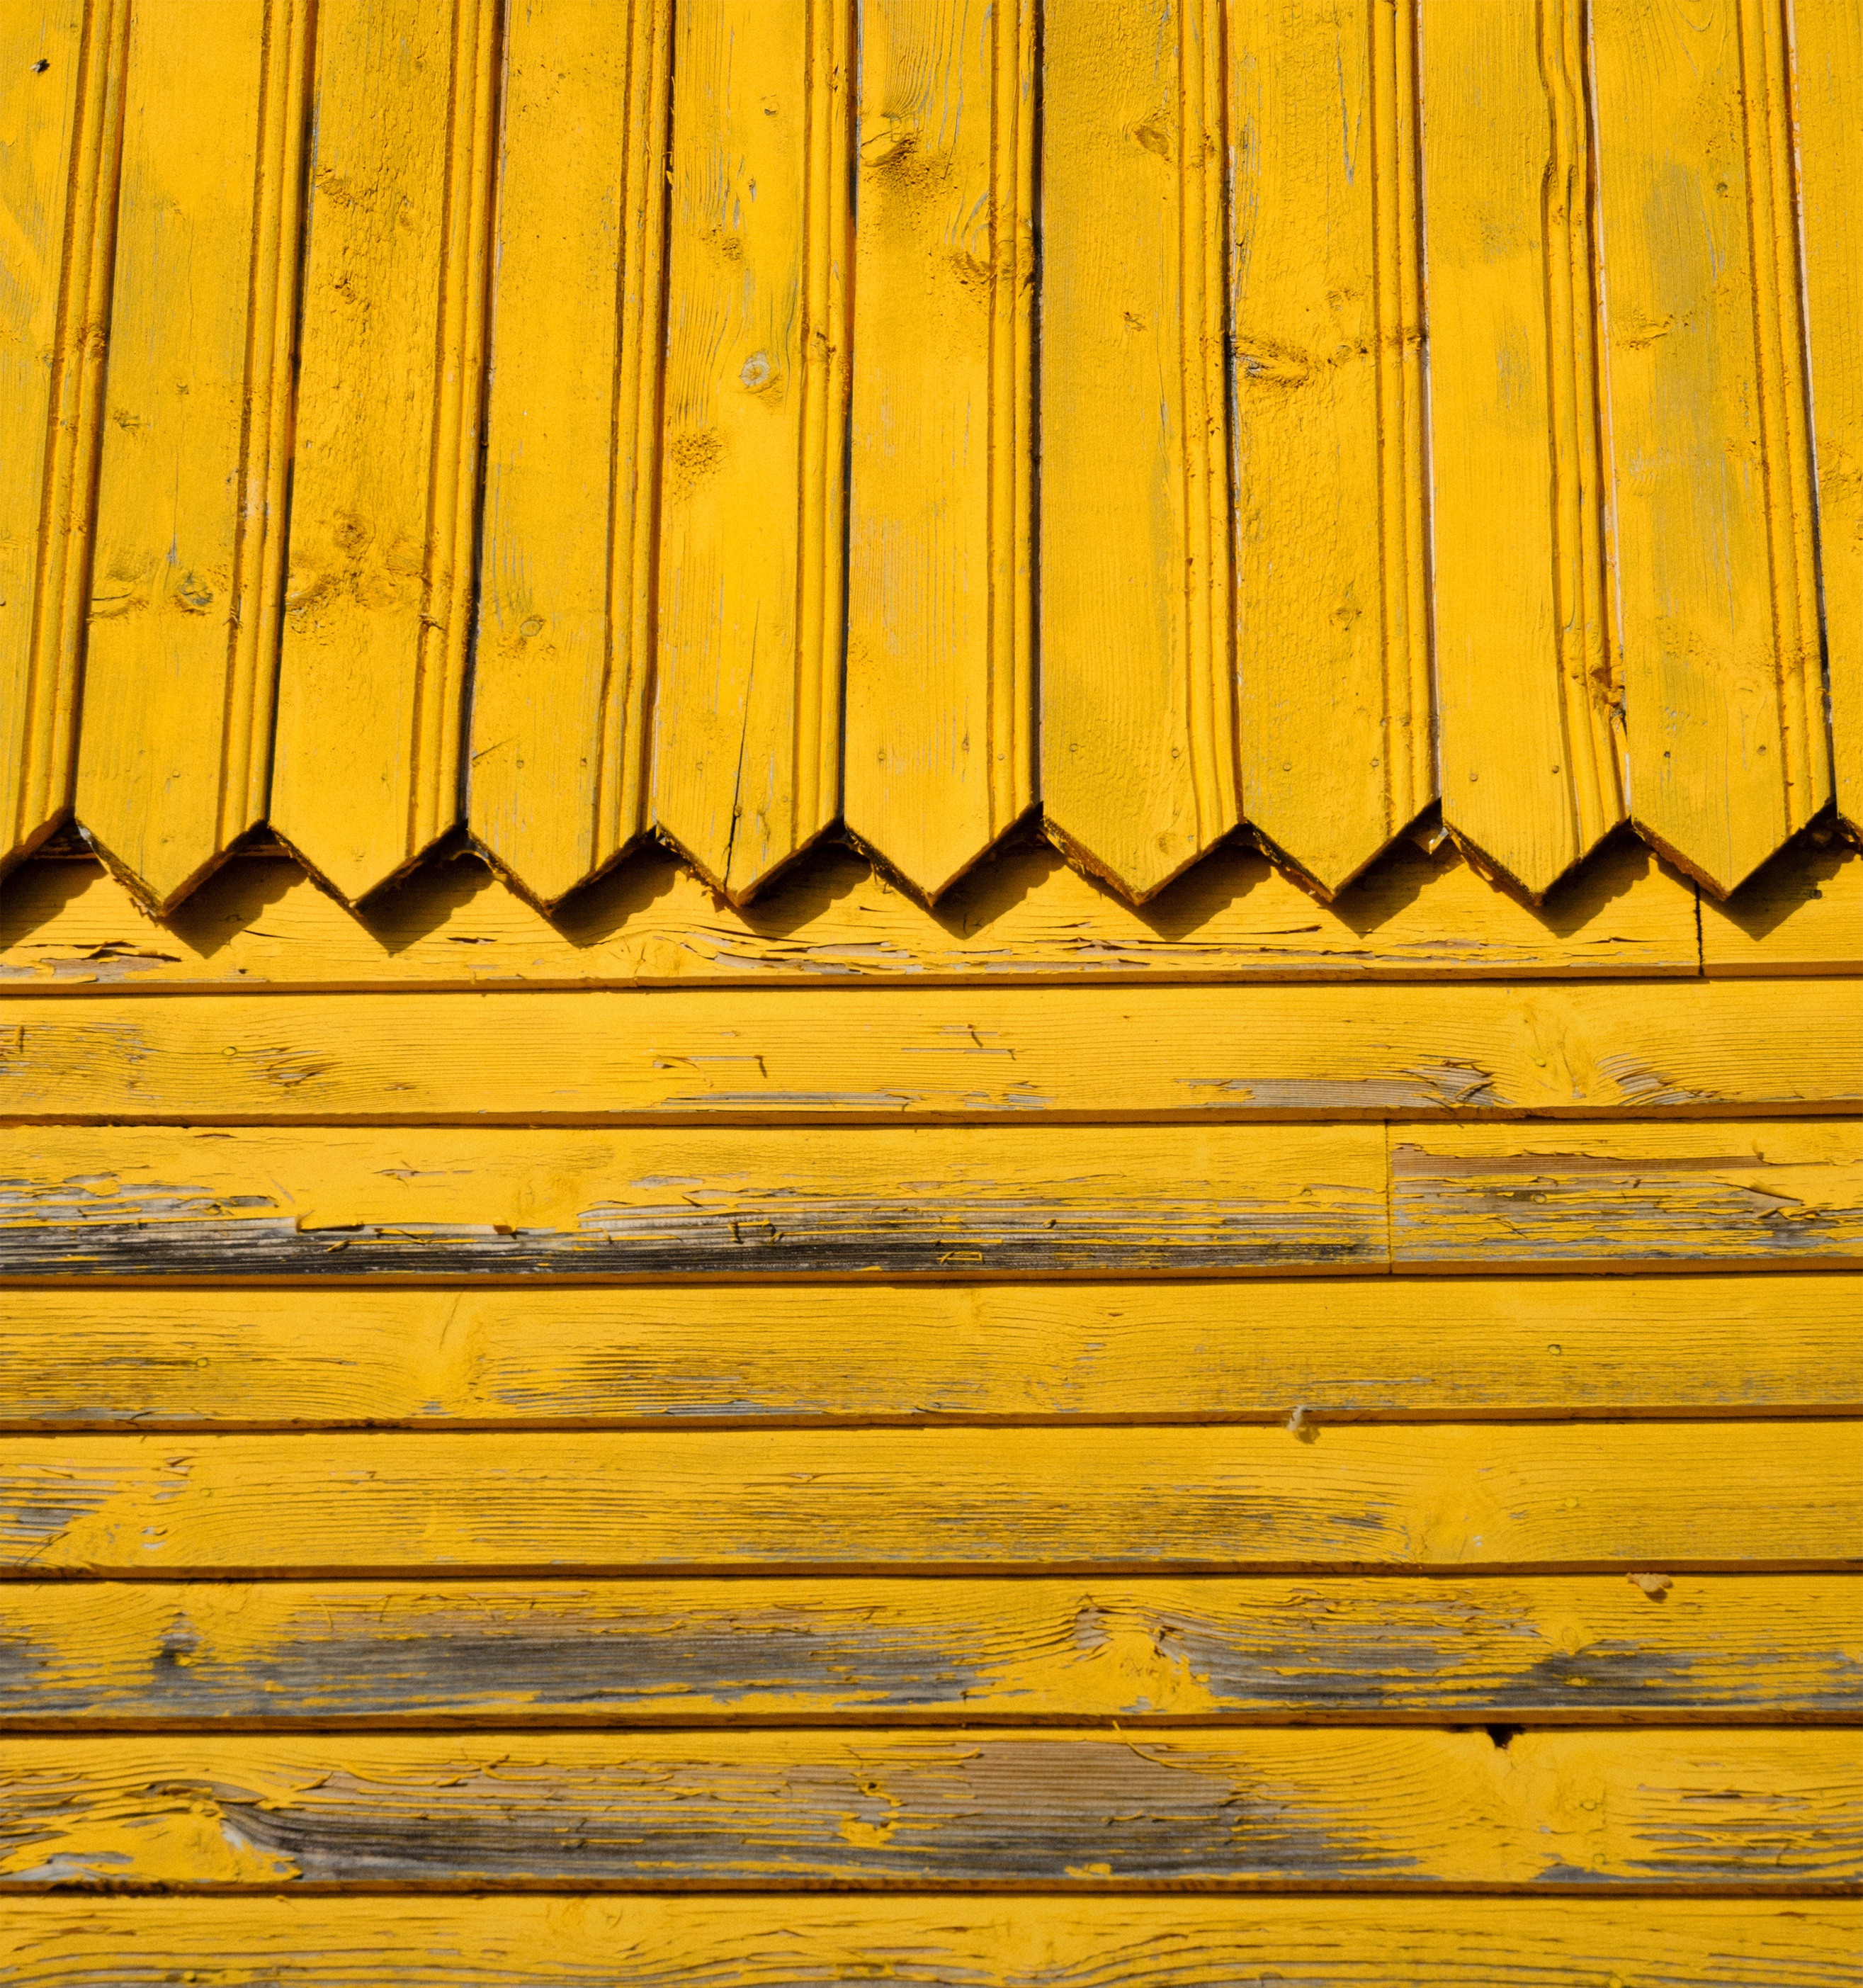
wood, texture, floor, line, metal, yellow, material, hardwood, wood stain